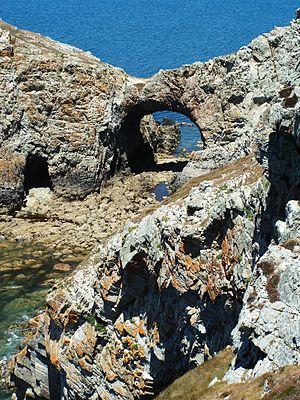
La presqu'île de Crozon est située dans le Finistère en face de Brest. Elle est englobée en totalité dans le parc naturel régional d'Armorique et les espaces maritimes qui l'entourent sont en partie englobés dans le parc naturel marin d'Iroise, parc national créé en 2007.